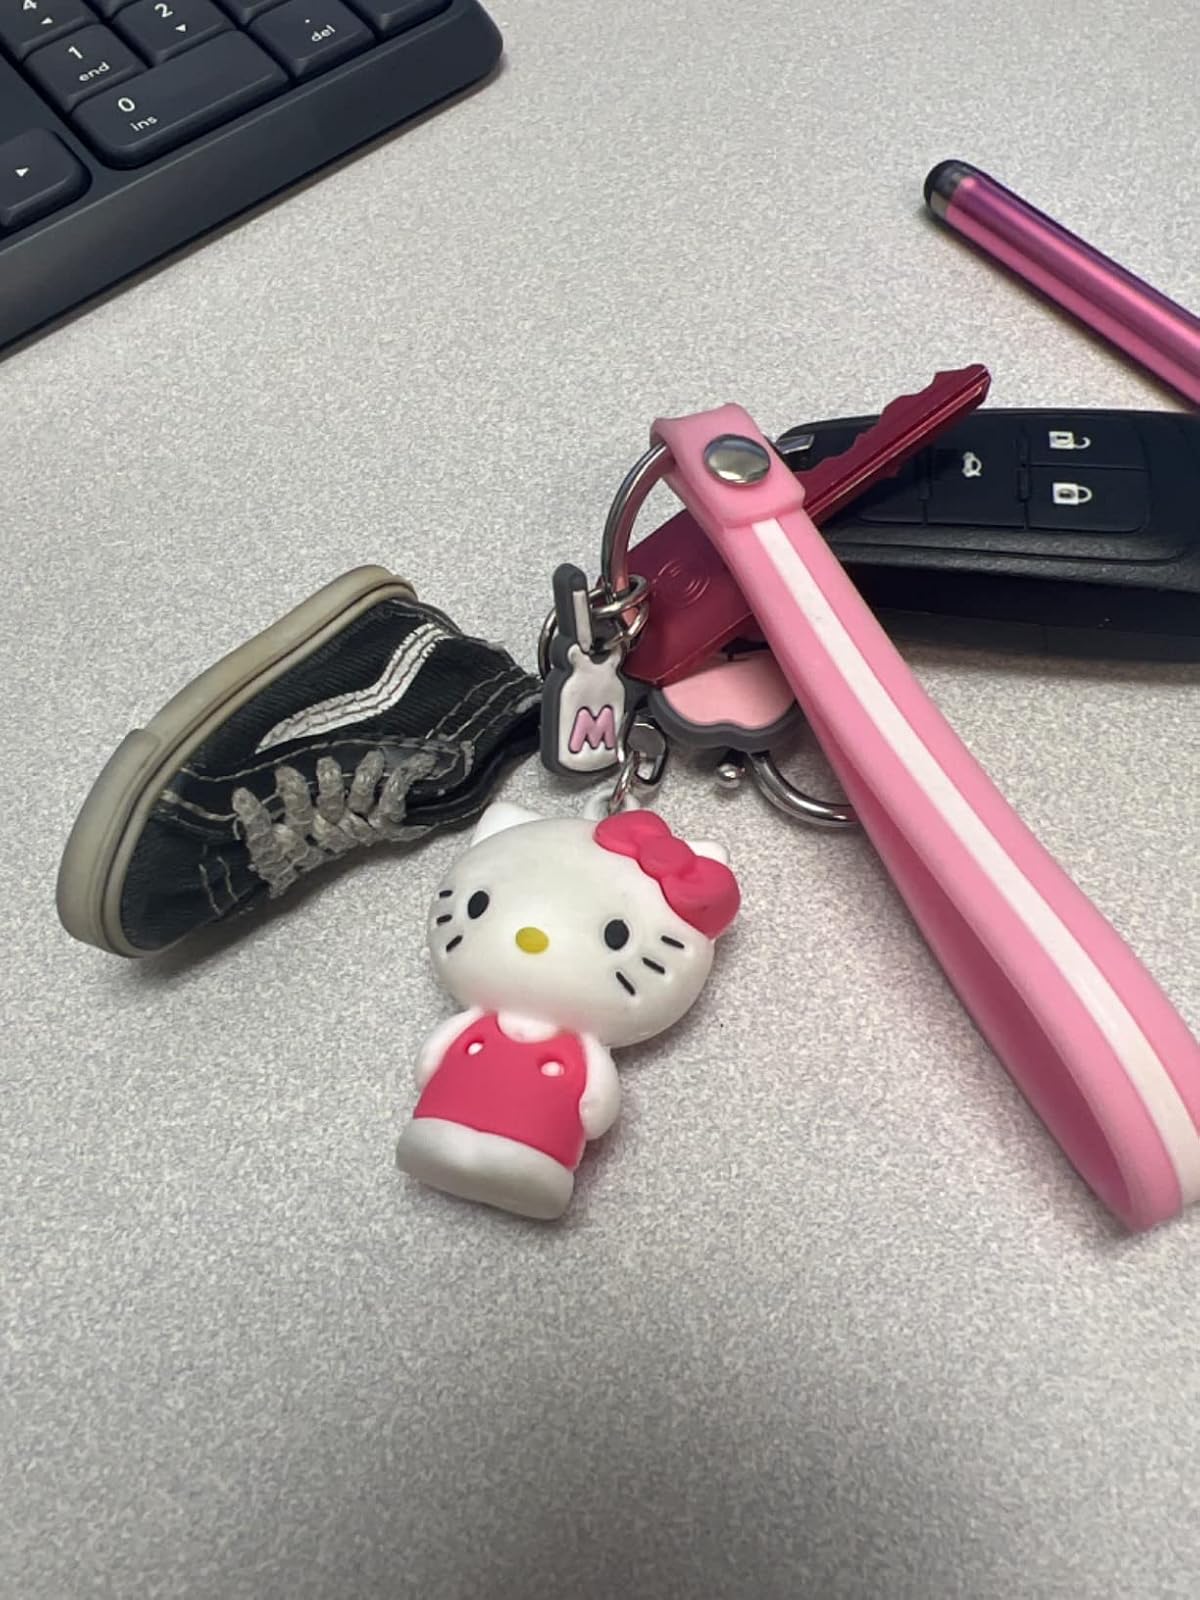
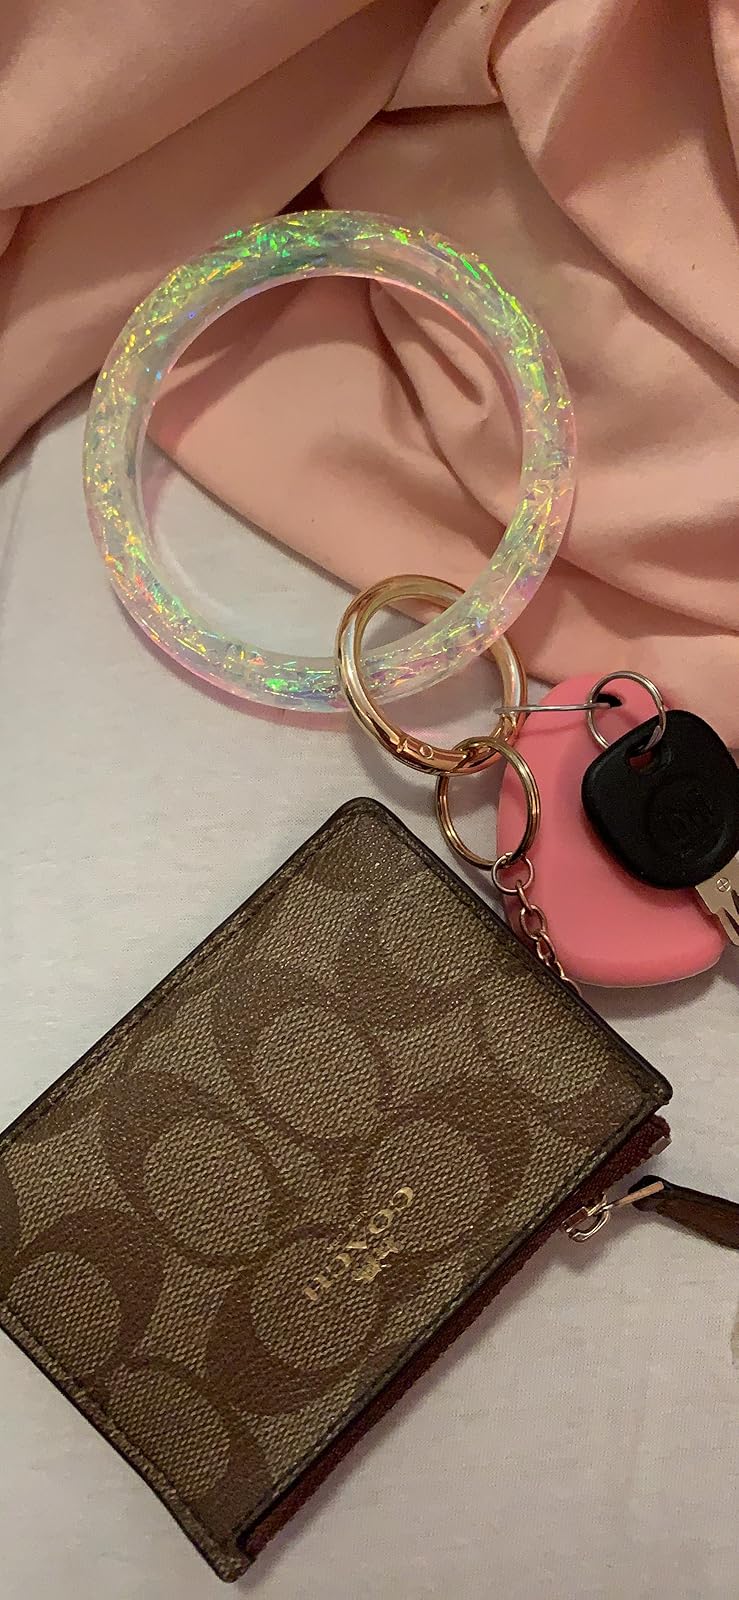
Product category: accessories_keychain
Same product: no